Hayden Geological Survey of 1871

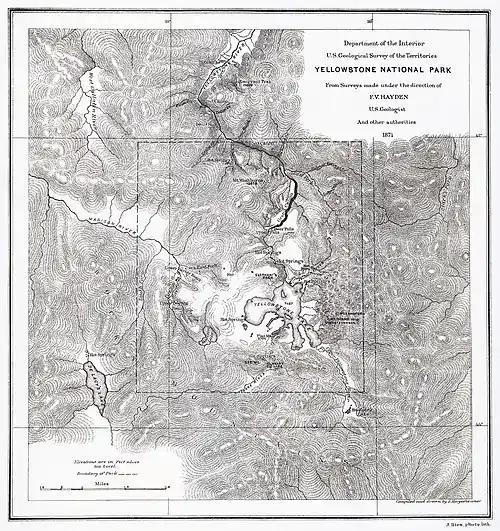
Map of Yellowstone from 1871 survey

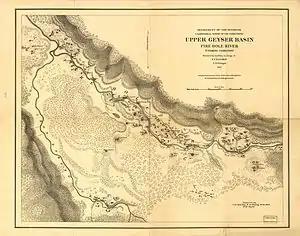
Map of Upper Geyser Basin, 1871

On July 21, 1871, the Hayden survey entered the park region at the Gardner River proceeding up that river to what is now called Mammoth Hot Springs where they explored and camped for two days. At Mammoth, they found that two men, named J.C. McCartney and H. R. Horr, had laid claim to and established a ranch and bath house on the Mammoth terraces near Liberty Cap. These entrepreneurs eventually established a primitive hotel at Mammoth and were not evicted from the area until many years after the park was established. On July 24, 1871, the survey team departed Mammoth en route to Tower Fall. They took a route very close to today's Mammoth-Tower road passing both Undine Falls on Lava Creek and Wraith Falls on Lupine Creek. They reached and camped at Tower Creek on July 25, 1871.